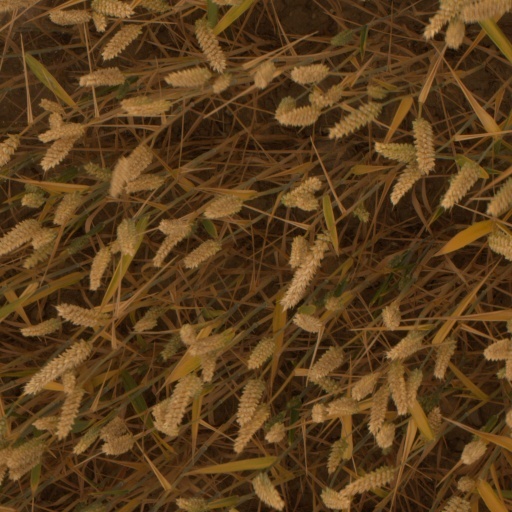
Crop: wheat